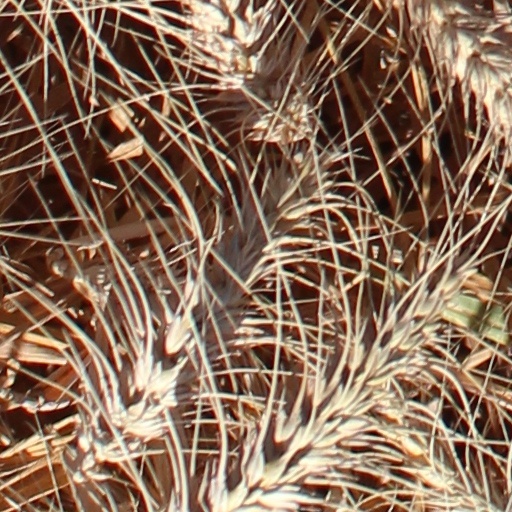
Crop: wheat